Iveco VM 90

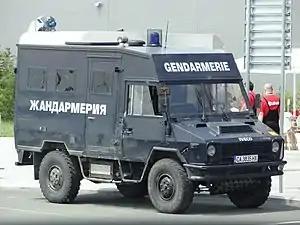

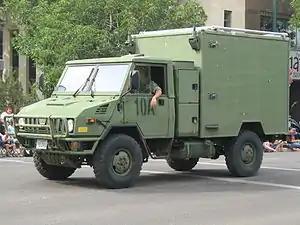

The Torpedo version is the basic version, with rear tilt and capable of carrying 10 men, besides the driver. This version is suitable for transporting tactical troops, but does not have an armor, among other uses, there is the possibility of pulling small artillery pieces or serve as a tactical command post.